MV Regal Lady

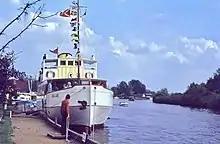
Regal Lady at half way stop (Brundall Norfolk prior to returning to her main berth @ Norwich Thorpe in 1978

Launched on 23 May 1930 at Fellows and Co, Great Yarmouth by Lady Fellow. She was built to a proven design, unique to the Oulton Broad, featuring a canoe hull, and known as a 'double-ender', complementing her identical bows and stern. Underneath the waterline, Regal Lady was originally propelled by two four bladed cast iron props, one fore and one aft, the main reason being that she was too large to turn round on the Norfolk waterways. Powered by a steam engine with direct drive to either shaft.